Answer in natural language. How many Paintings are visible in the scene? Choose between the following options: 4, 2, 0, 1 or 3
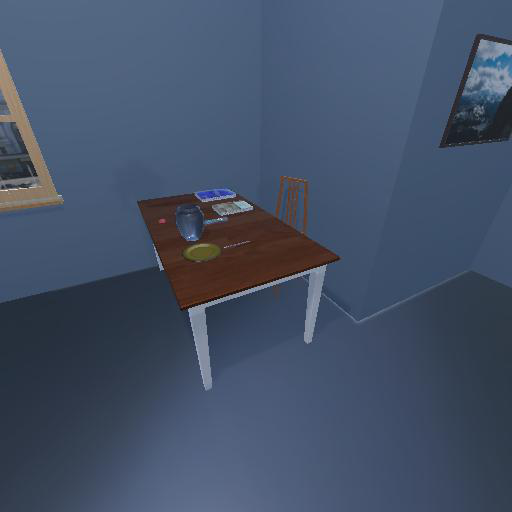
<answer>1</answer>